List of Empire ships (Ca–Cl)

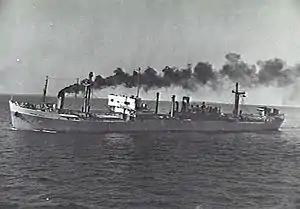
"Putney Hill"

"Empire Celia" was a 7,025 GRT cargo steamship built by C. Connell & Co. of Glasgow in 1943. The Ministry of War Transport placed her under the management of Connell & Grace Ltd. In 1948 she was sold to Putney Hill Steamships, a company controlled by the Rethymnis & Kulukundis shipbroking firm, which renamed her "Putney Hill". Putney Hill Steamships placed her under the management of another R&K company, Counties Ship Management. In 1949 her name was changed again to "Castle Hill". In 1950 she was transferred to a new Rethymnis & Kulukundis company, London & Overseas Freighters Ltd (LOF), which renamed her "London Statesman". In 1951 LOF sold her to new owners who registered her under the Panamanian flag of convenience as "Morella". Before the end of that year, the Panamanian owners sold her on to Polskie Linie Oceaniczne (Polish Ocean Lines), who renamed her "Jedność" ("Unity"). She was scrapped in Hong Kong in 1966.